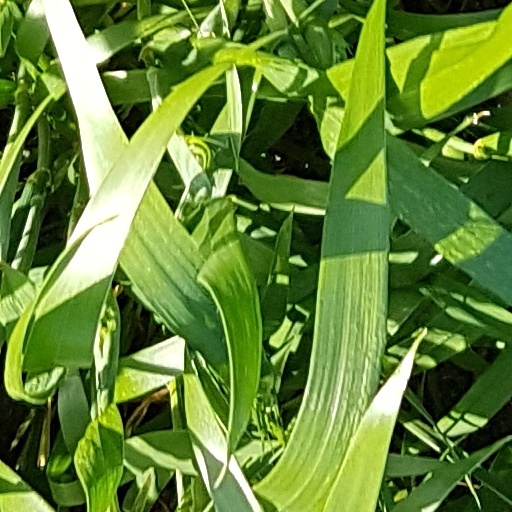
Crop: wheat